Narendra Kumar (mountaineer)

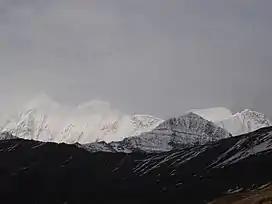
Trishul peak. Later in his career, Kumar would successfully ski down the Trisul mountains, the highest summit to ever be skied down at the time at .

As leader, Kumar's first expedition to the Trisul mountains was suggested by Norgay. The expedition was initially sponsored by a New York Times correspondent. When the Director of Military Intelligence got to know that the Principal of HMI was undertaking an expedition with foreign money, he stopped the entire program. However, the HMI Principal provided an explanation to General Thimayya, the Chief of Army Staff. General Thimayya crowdfunded the money, making Kumar rather unpopular at the time at his Regimental Centre. Personally, he had to sell his motorbike and radio transistor to raise funds. At the time, neither he nor the team had proper mountaineering gear. For their feet, they would wear alternating layers of socks and polythene so as to keep their feet warm and dry. In March 1958, he led the successful Army and Navy expedition to the Trisul mountains []. Later in his career, Kumar would successfully ski down the Trisul mountains, the highest summit to ever be skied down at the time.